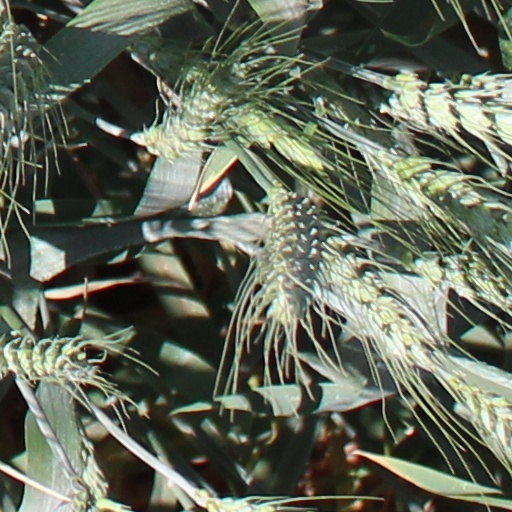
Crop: wheat